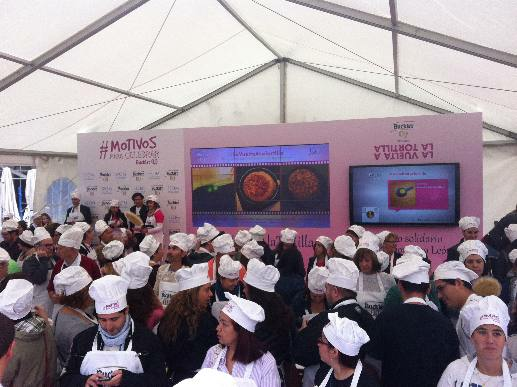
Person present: Yes